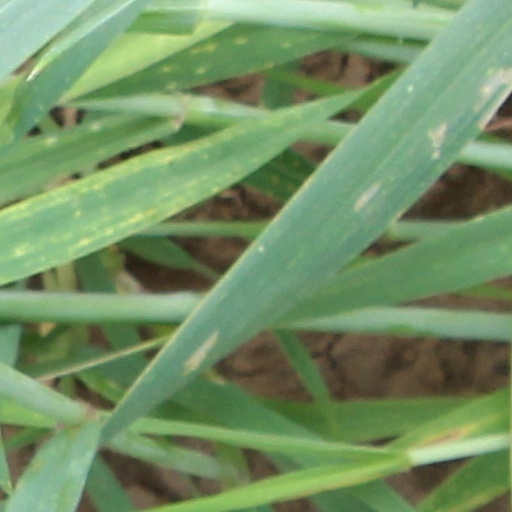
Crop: wheat